Hayward, California

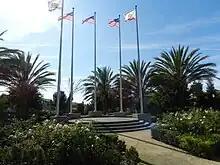
Flags, at roundabout, near Mission Hills Golf Course

Hayward has been a Tree City USA since 1986. Hayward declared itself a nuclear-free zone, a largely symbolic act, in 1987. The city is the setting for the Hayward Gay Prom, one of the earliest and longest-running gay proms in the United States. The city introduced road signs in 2015 encouraging better behavior while walking or driving, using phrases like "It's a speed limit, not a suggestion".